Egypt women's national football team

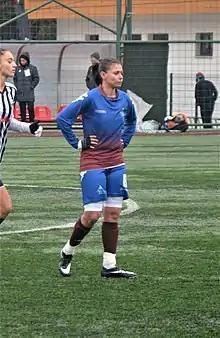
Engy Sayed playing for Trabzon İdmanocağı

The following players were called up for the two Friendly matches against Jordan in April 2025.